Russian Orthodox Church

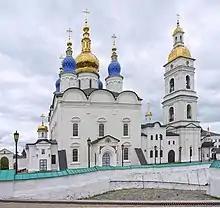
St. Sophia-Assumption Cathedral in Tobolsk

Following the death of Patriarch Adrian in 1700, Peter I of Russia decided against an election of a new patriarch, and drawing on the clergy that came from Ukraine, he appointed Stefan Yavorsky as "locum tenens". Peter believed that Russia's resources, including the church, could be used to establish a modern European state and he sought to strengthen the authority of the monarch. He was also inspired by church–state relations in the West and therefore brought the institutional structure of the church in line with other ministries. Theophan Prokopovich wrote Peter's "Spiritual Regulation", which no longer legally recognized the separation of the church and the state.